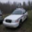
Label: automobile